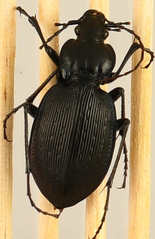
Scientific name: Carabus goryi
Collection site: Mountain Lake Biological Station NEON (MLBS), plot MLBS_002